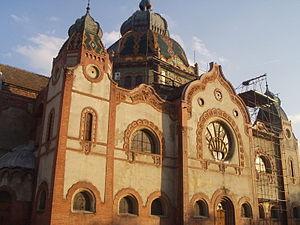
Subotica est une ville de Serbie située dans la province autonome de Voïvodine, district de Bačka septentrionale. Au recensement de 2011, la ville intra muros comptait 96 483 habitants et son territoire métropolitain, appelé Ville de Subotica, 141 554.
Une synagogue est un lieu de culte juif.